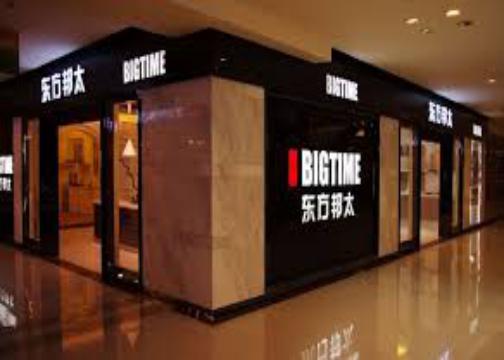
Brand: bigtime
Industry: Necessities